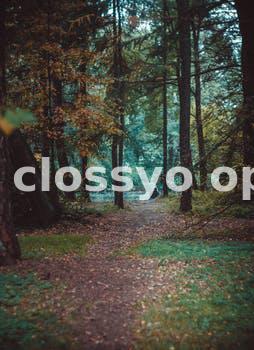
Label: Watermark